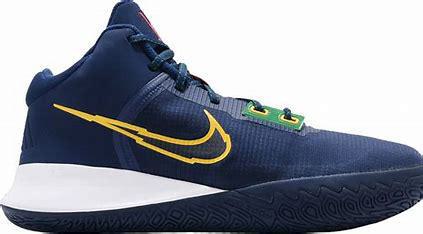
Brand: Nike
Model: Kyrie Flytrap 4